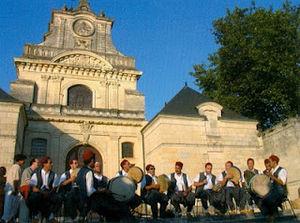
La musique marocaine, très riche, se caractérise par sa grande diversité d'une région à une autre. On trouve la musique arabe comme le chaâbi et l'aita des plaines atlantiques, le melhoune, l'andaloussi des grandes villes le Gnawa qui s'étend sur les régions de Essaouira, El Jadida et Marrakech ou encore le hassani dans le Sahara occidental. On trouve aussi la musique amazighe comme la reggada du Rif au nord-est du Maroc, le ahidous du Moyen Atlas et l'ahwash du Souss. Par ailleurs, il existe une nouvelle génération de jeunes, qui crée une musique qui synthétise l’esprit marocain aux influences venues du monde entier.
Les Orientales était un festival français annuel de musiques, danses et poésies orientales se déroulant à Saint-Florent-le-Vieil, ville de Maine-et-Loire en région Pays de la Loire. Créé en 1990, il se déroulait au début de chaque été.